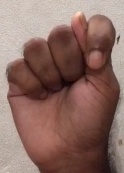
ASL sign: T